Conrad Tockler

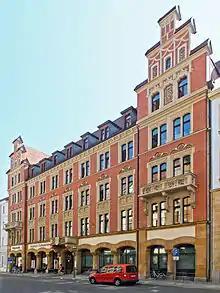
The Red College or New College at Leipzig University was established in the 16th century.

Conrad Tockler was born in Nuremberg, Germany, to a wealthy family. Coming from an affluent family, Tockler was able to attend Leipzig University at age 13.